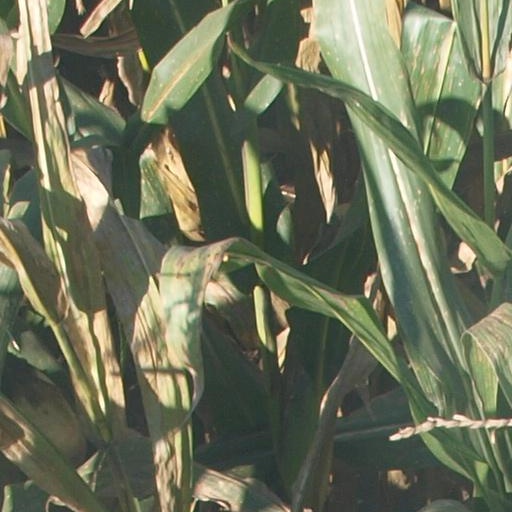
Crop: maize; corn